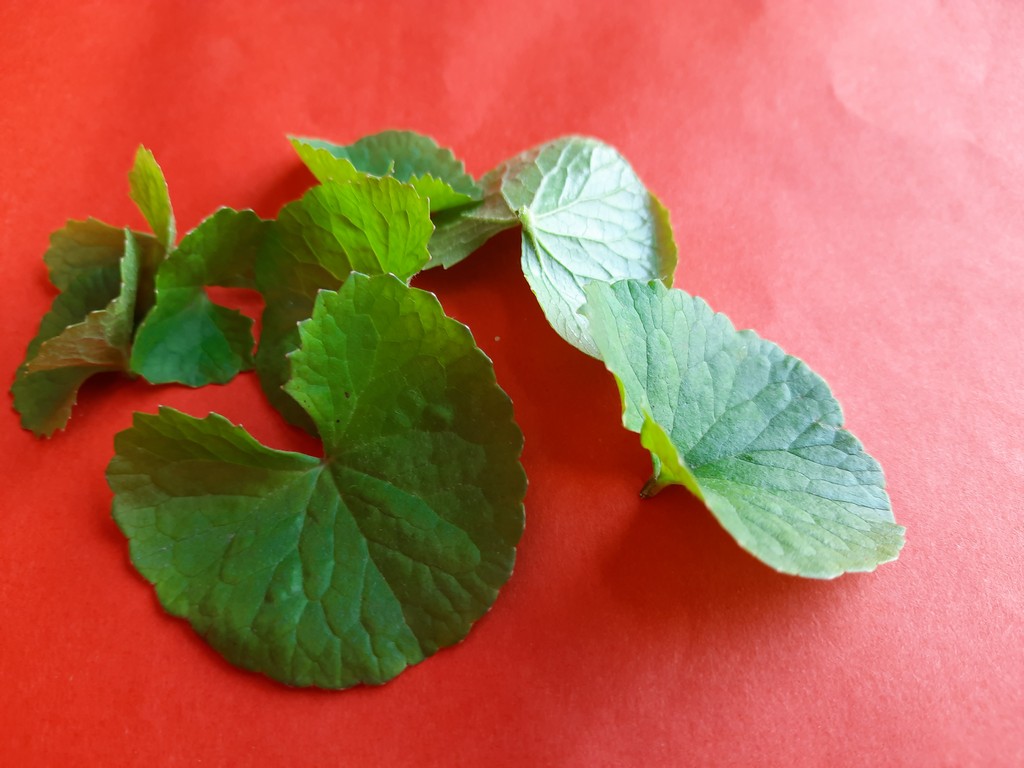
Label: Healthy